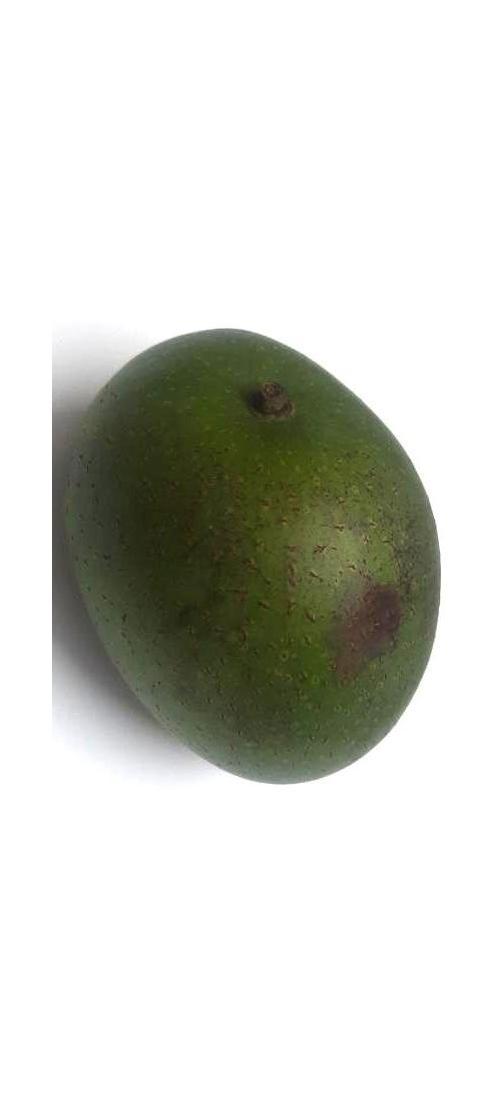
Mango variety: Ashshina Zhinuk